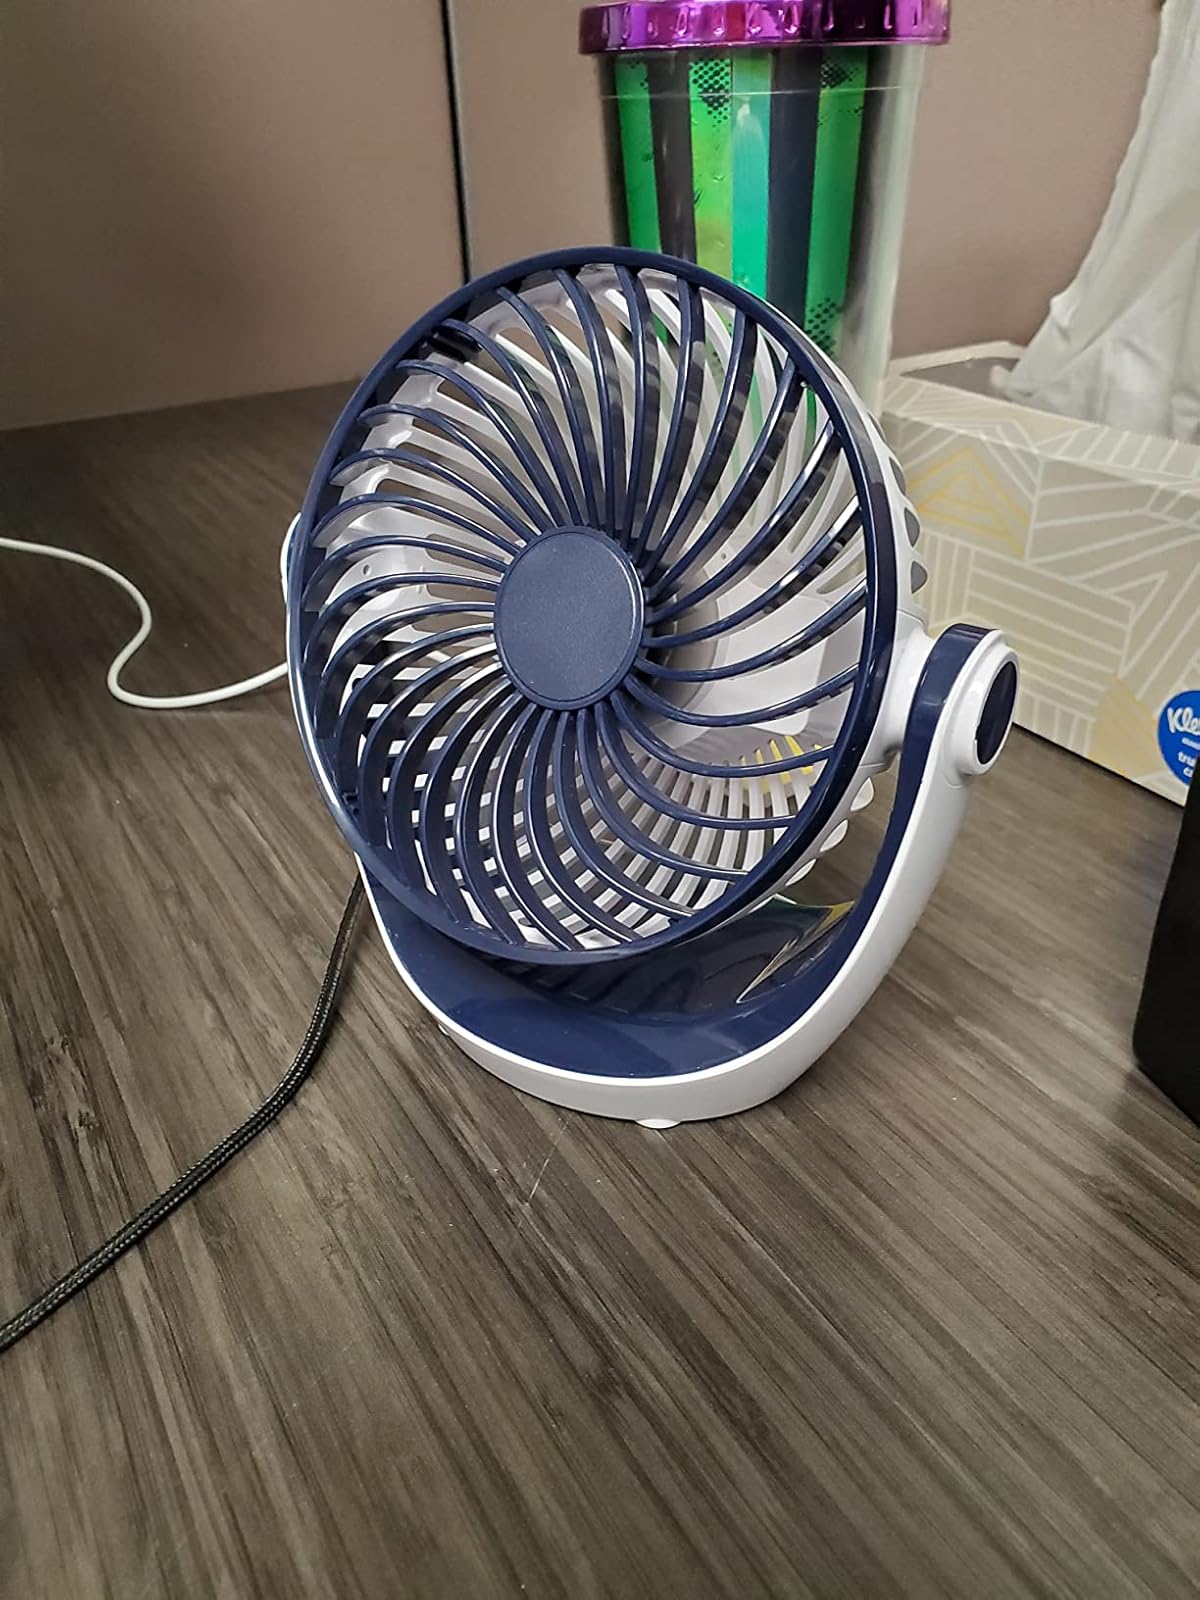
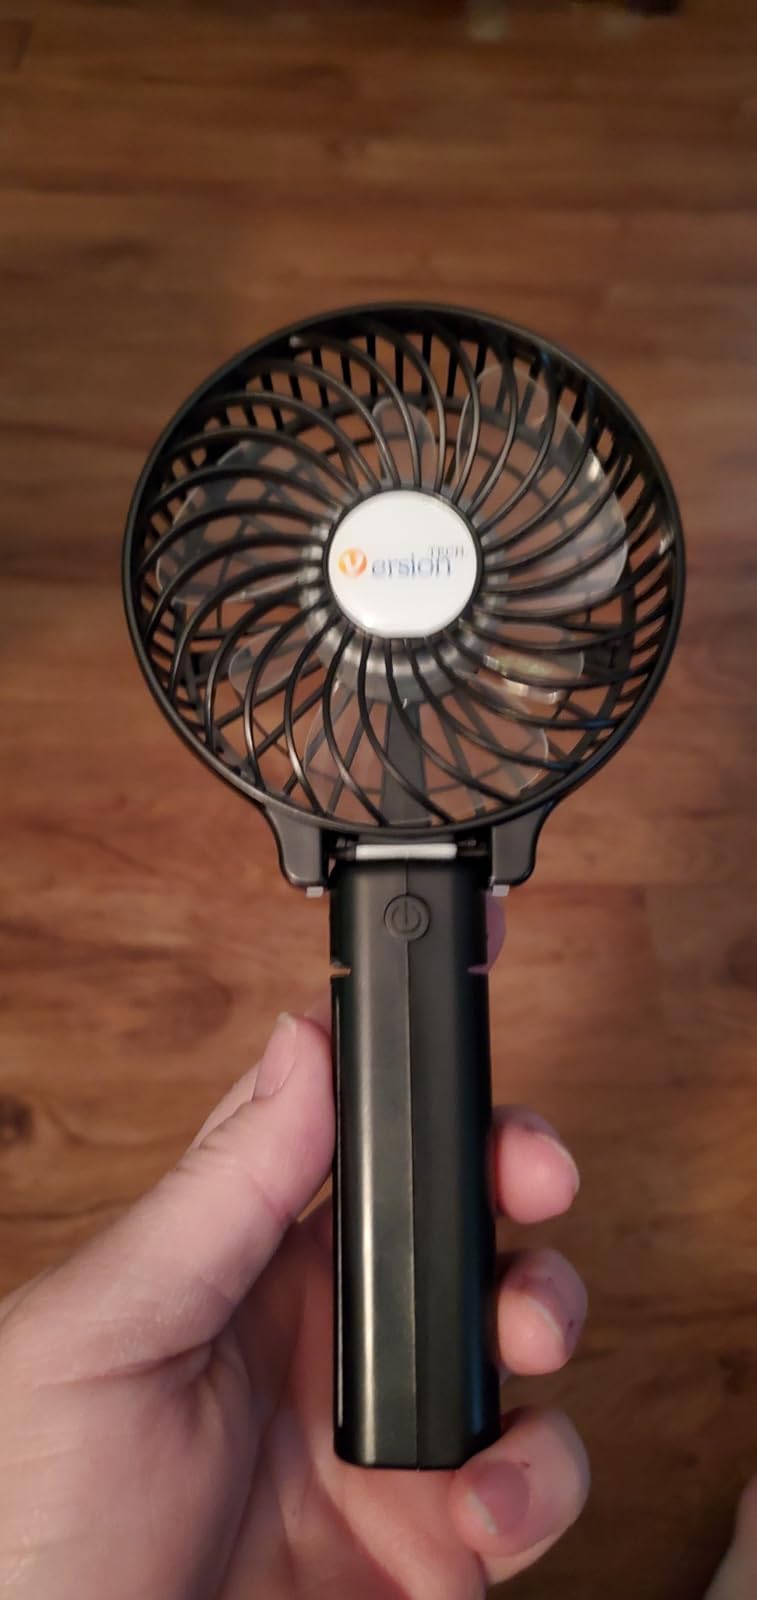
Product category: fan
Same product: no